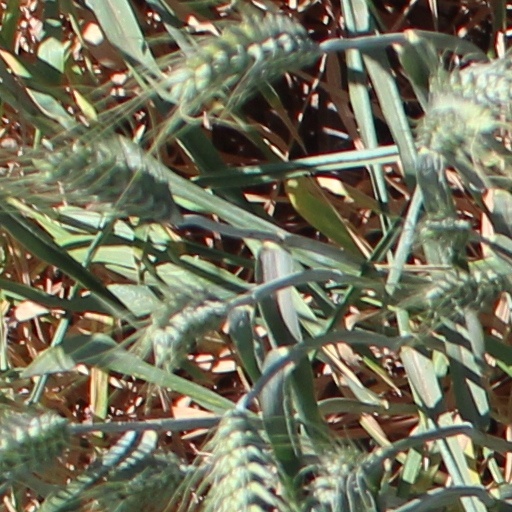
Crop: wheat